Illinois

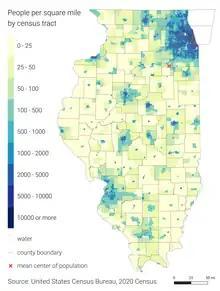
Illinois 2020 Population Density Map

Illinois entered the 21st century under Republican Governor George Ryan. Near the end of his term in January 2003, following a string of high-profile exonerations, Ryan commuted all death sentences in the state.